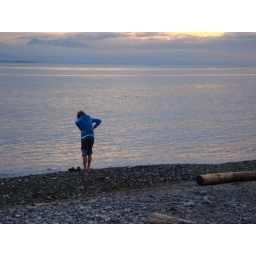
girl wades in water @ Ebey's Landing